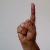
The image shows a hand gesture representing the letter 'D' in Indian Sign Language.